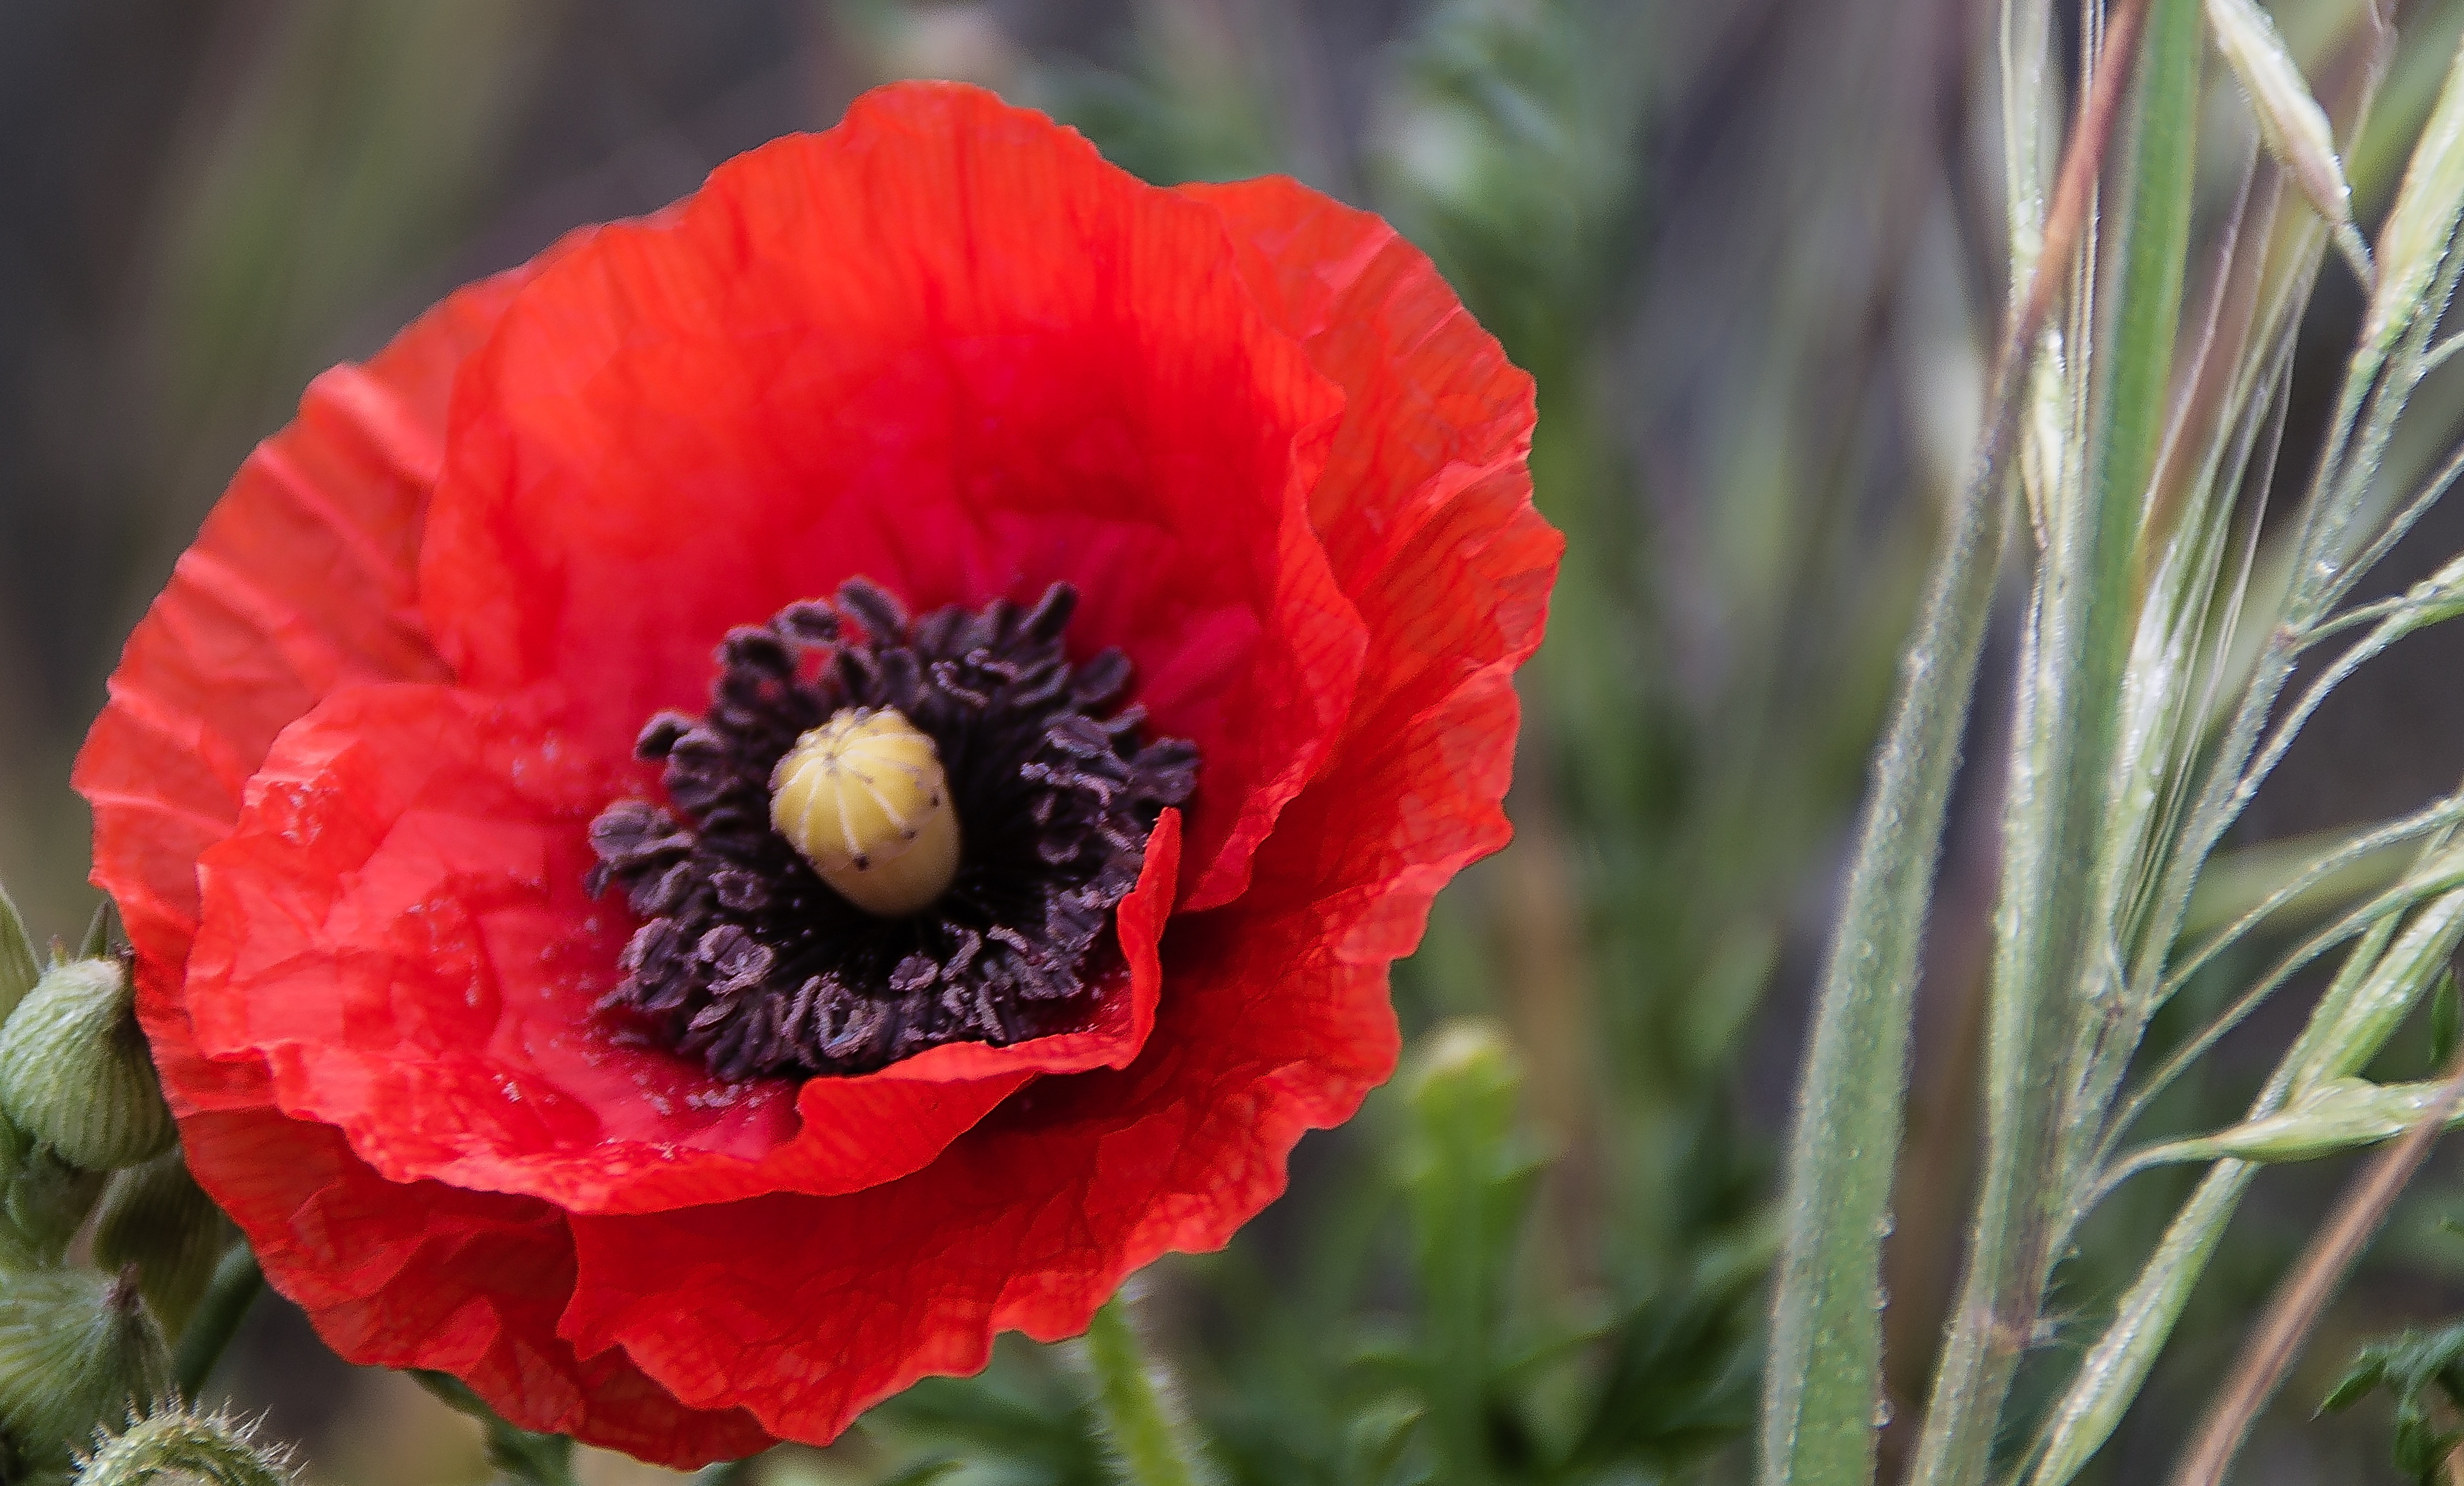
plant, flower, petal, red, botany, flora, wildflower, poppy, coquelicot, macro photography, flowering plant, plant stem, land plant, poppy family